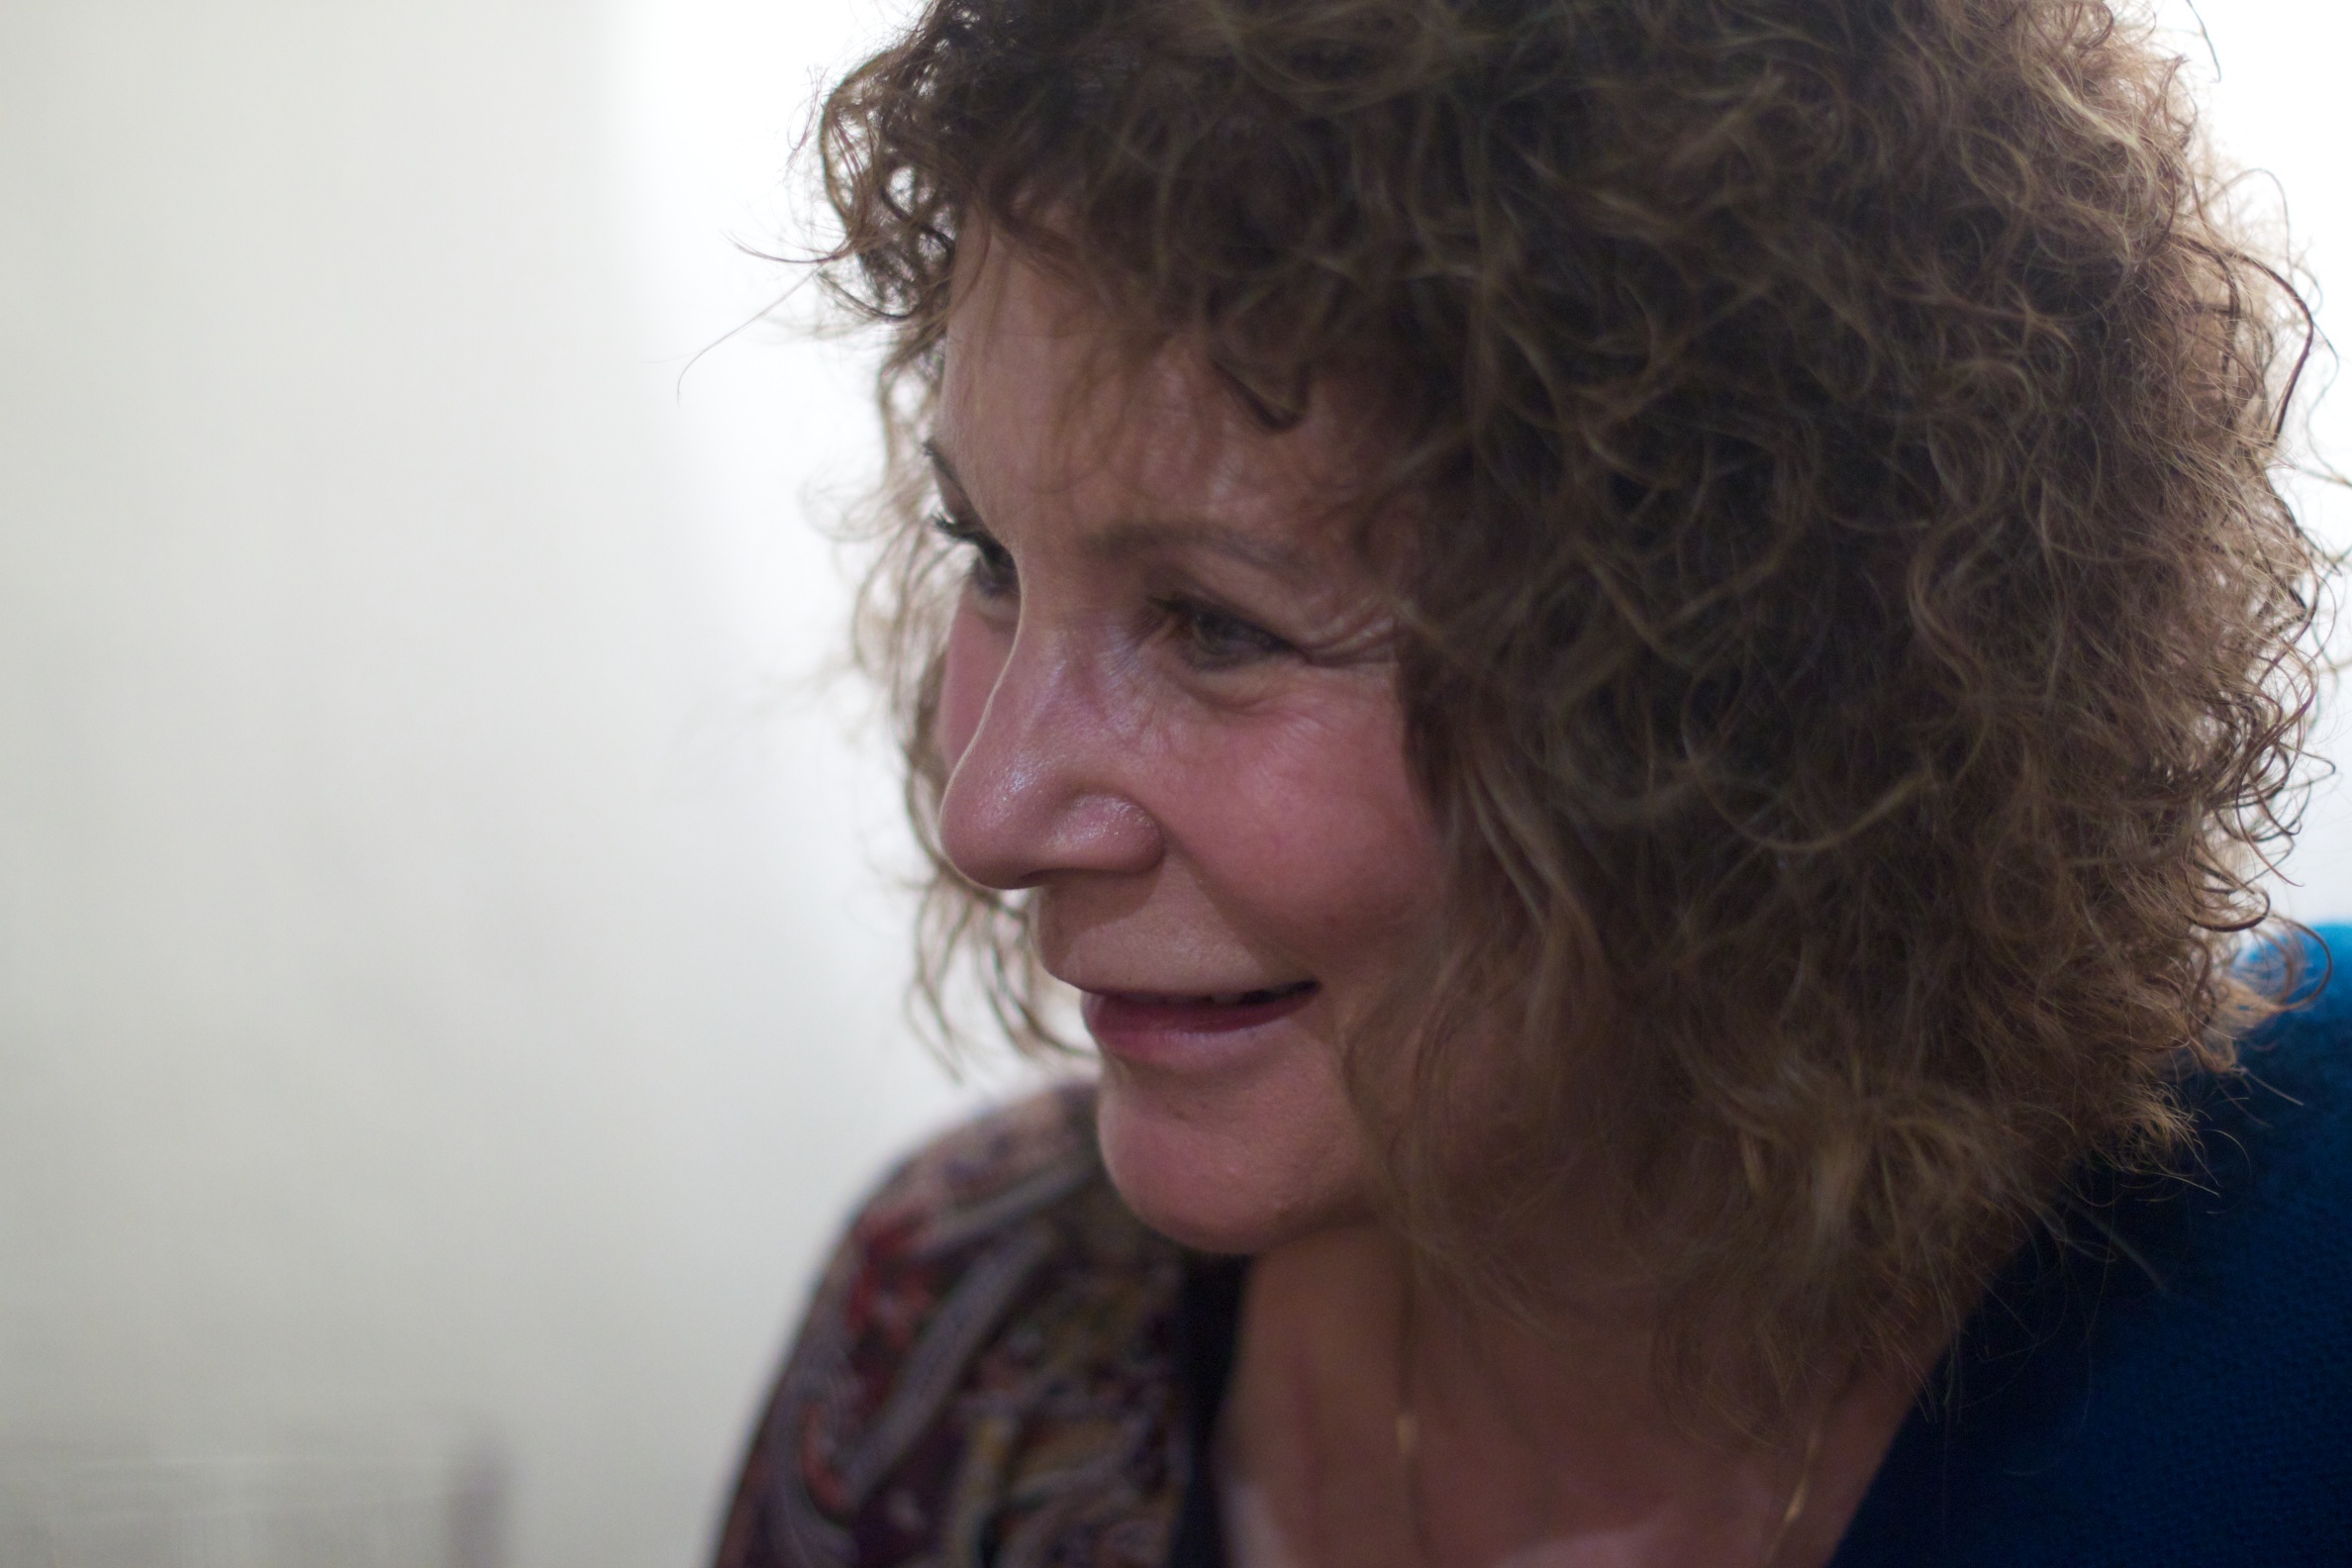
person, woman, hair, portrait, facial expression, hairstyle, long hair, face, nose, eye, head, skin, oet10, nmcfriends, brown hair, facial hair